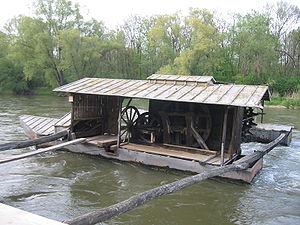
La Mur est une rivière d'Europe centrale. C'est un affluent de la Drave qui se jette elle-même dans le fleuve Danube.
Veržej est une commune située dans la région du Prekmurje dans le nord-est de la Slovénie. La commune a été créée en 1998 à la suite de la réorganisation territoriale de la commune de Ljutomer.